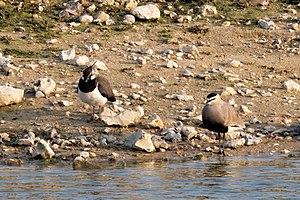
Un Vanneau sociable (Vanellus gregarius, à droite) aux côtés d'un Vanneau huppé (Vanellus vanellus) dans une gravière à Saint-Martin-la-Garenne, dans les Yvelines, France. Individu découvert par Jean-Michel Fenerole, observation validée par le Comité d'homologation nationale.
Le Vanneau sociable est une espèce d'échassiers migrateurs grégaires. Cette espèce est très menacée.